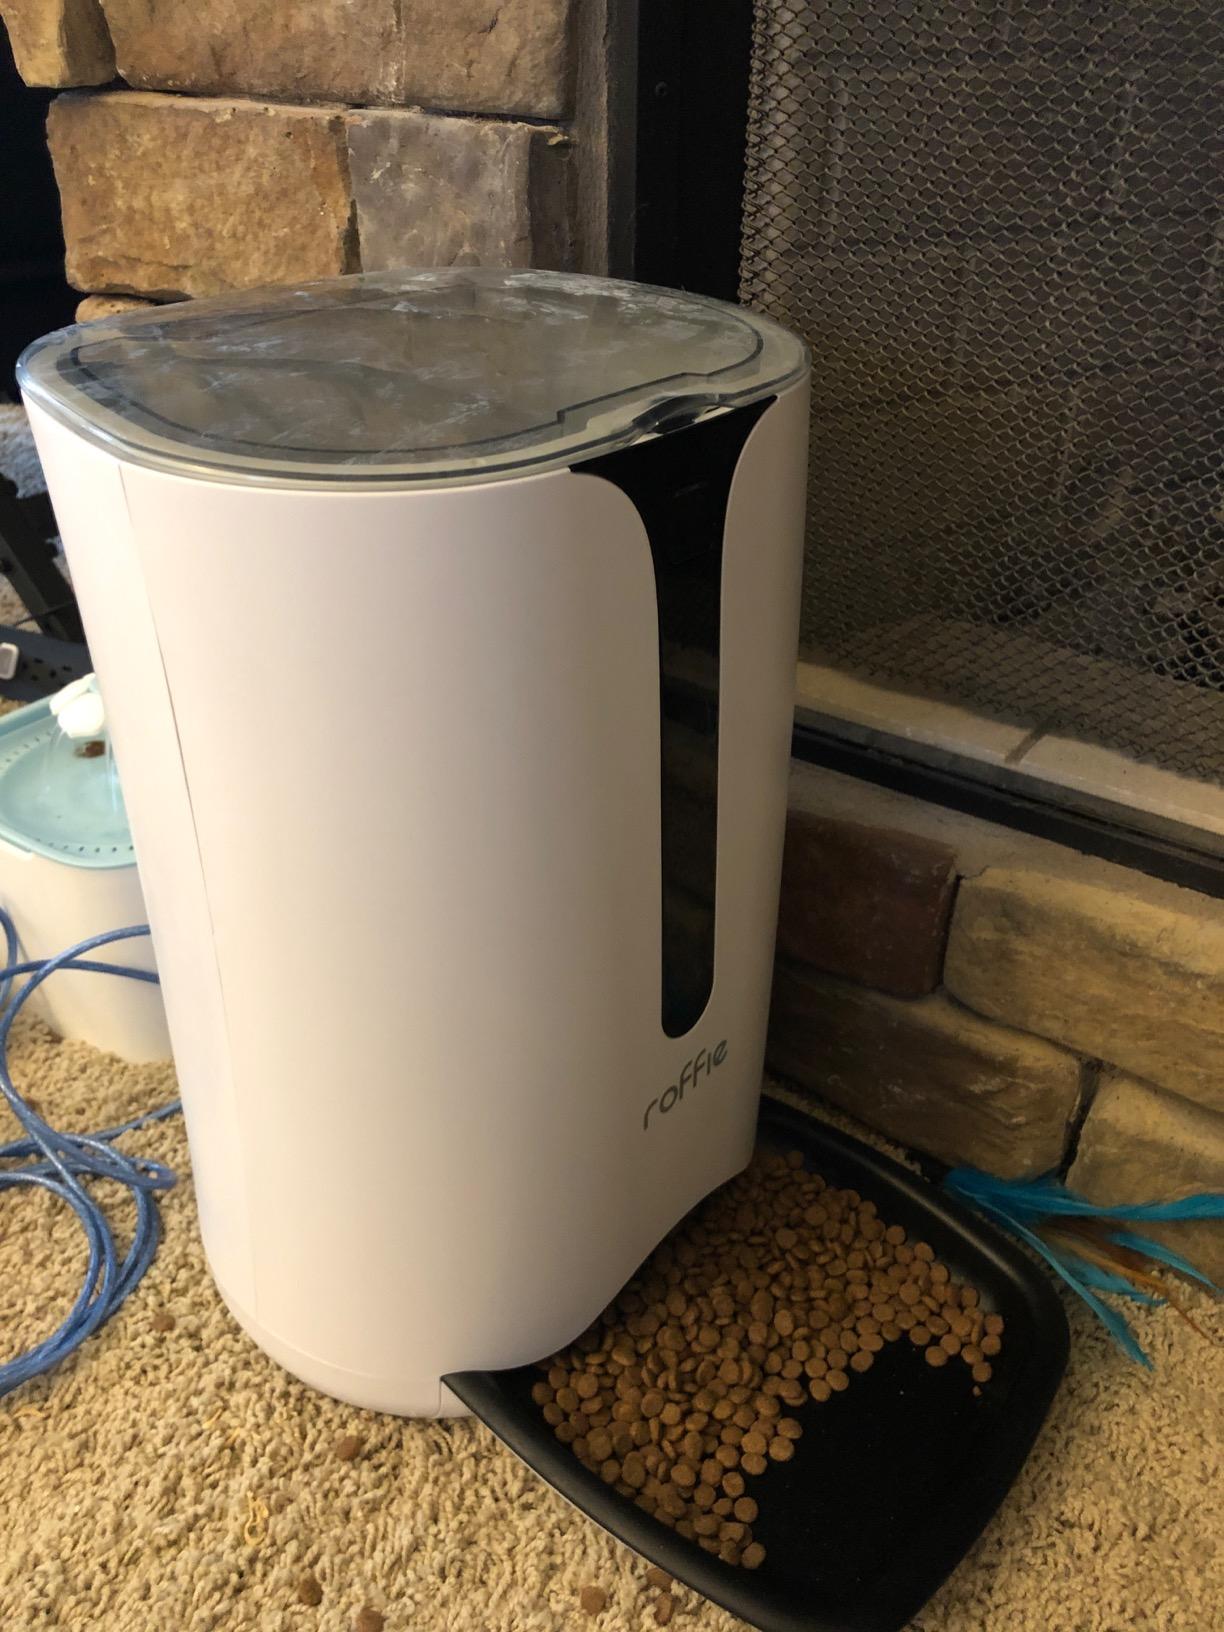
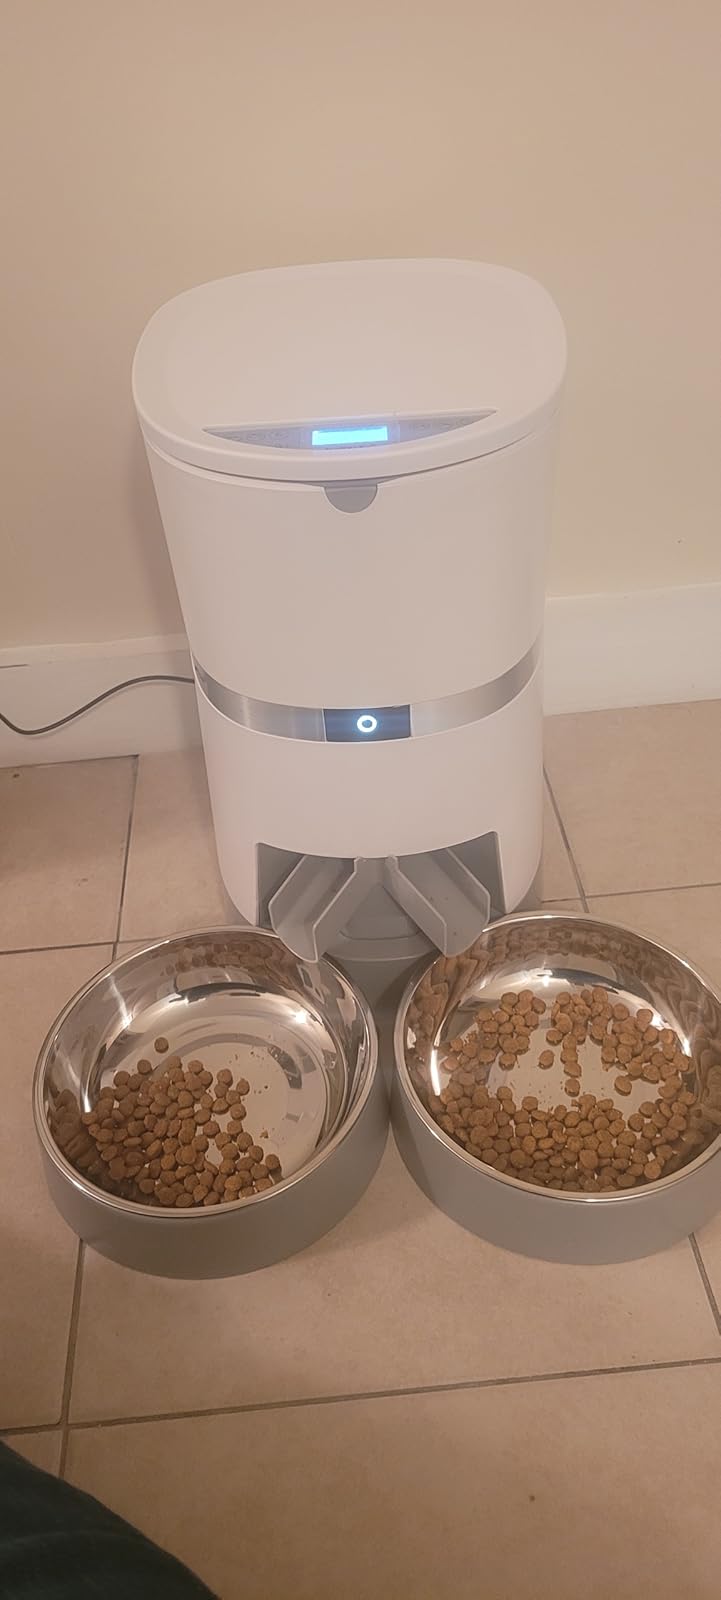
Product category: items_feeder
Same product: no